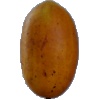
Label: Cucumber Ripe 2